House of Frohburg

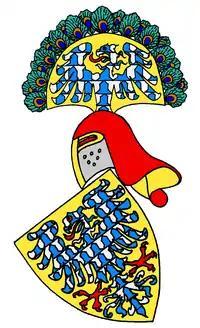
coat of arms

The House of Frohburg (also "Froburg") was a noble family in medieval Switzerland, with possessions in what is now the canton of Solothurn. They originate in the Wigger basin, near Zofingen. In the 10th century, they built Frohburg Castle on a hill near Trimbach.